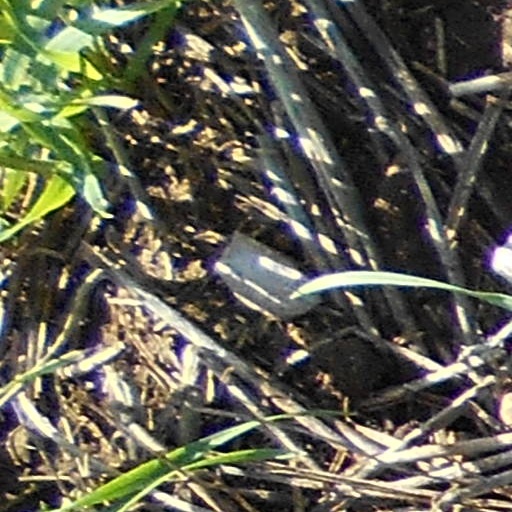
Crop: wheat